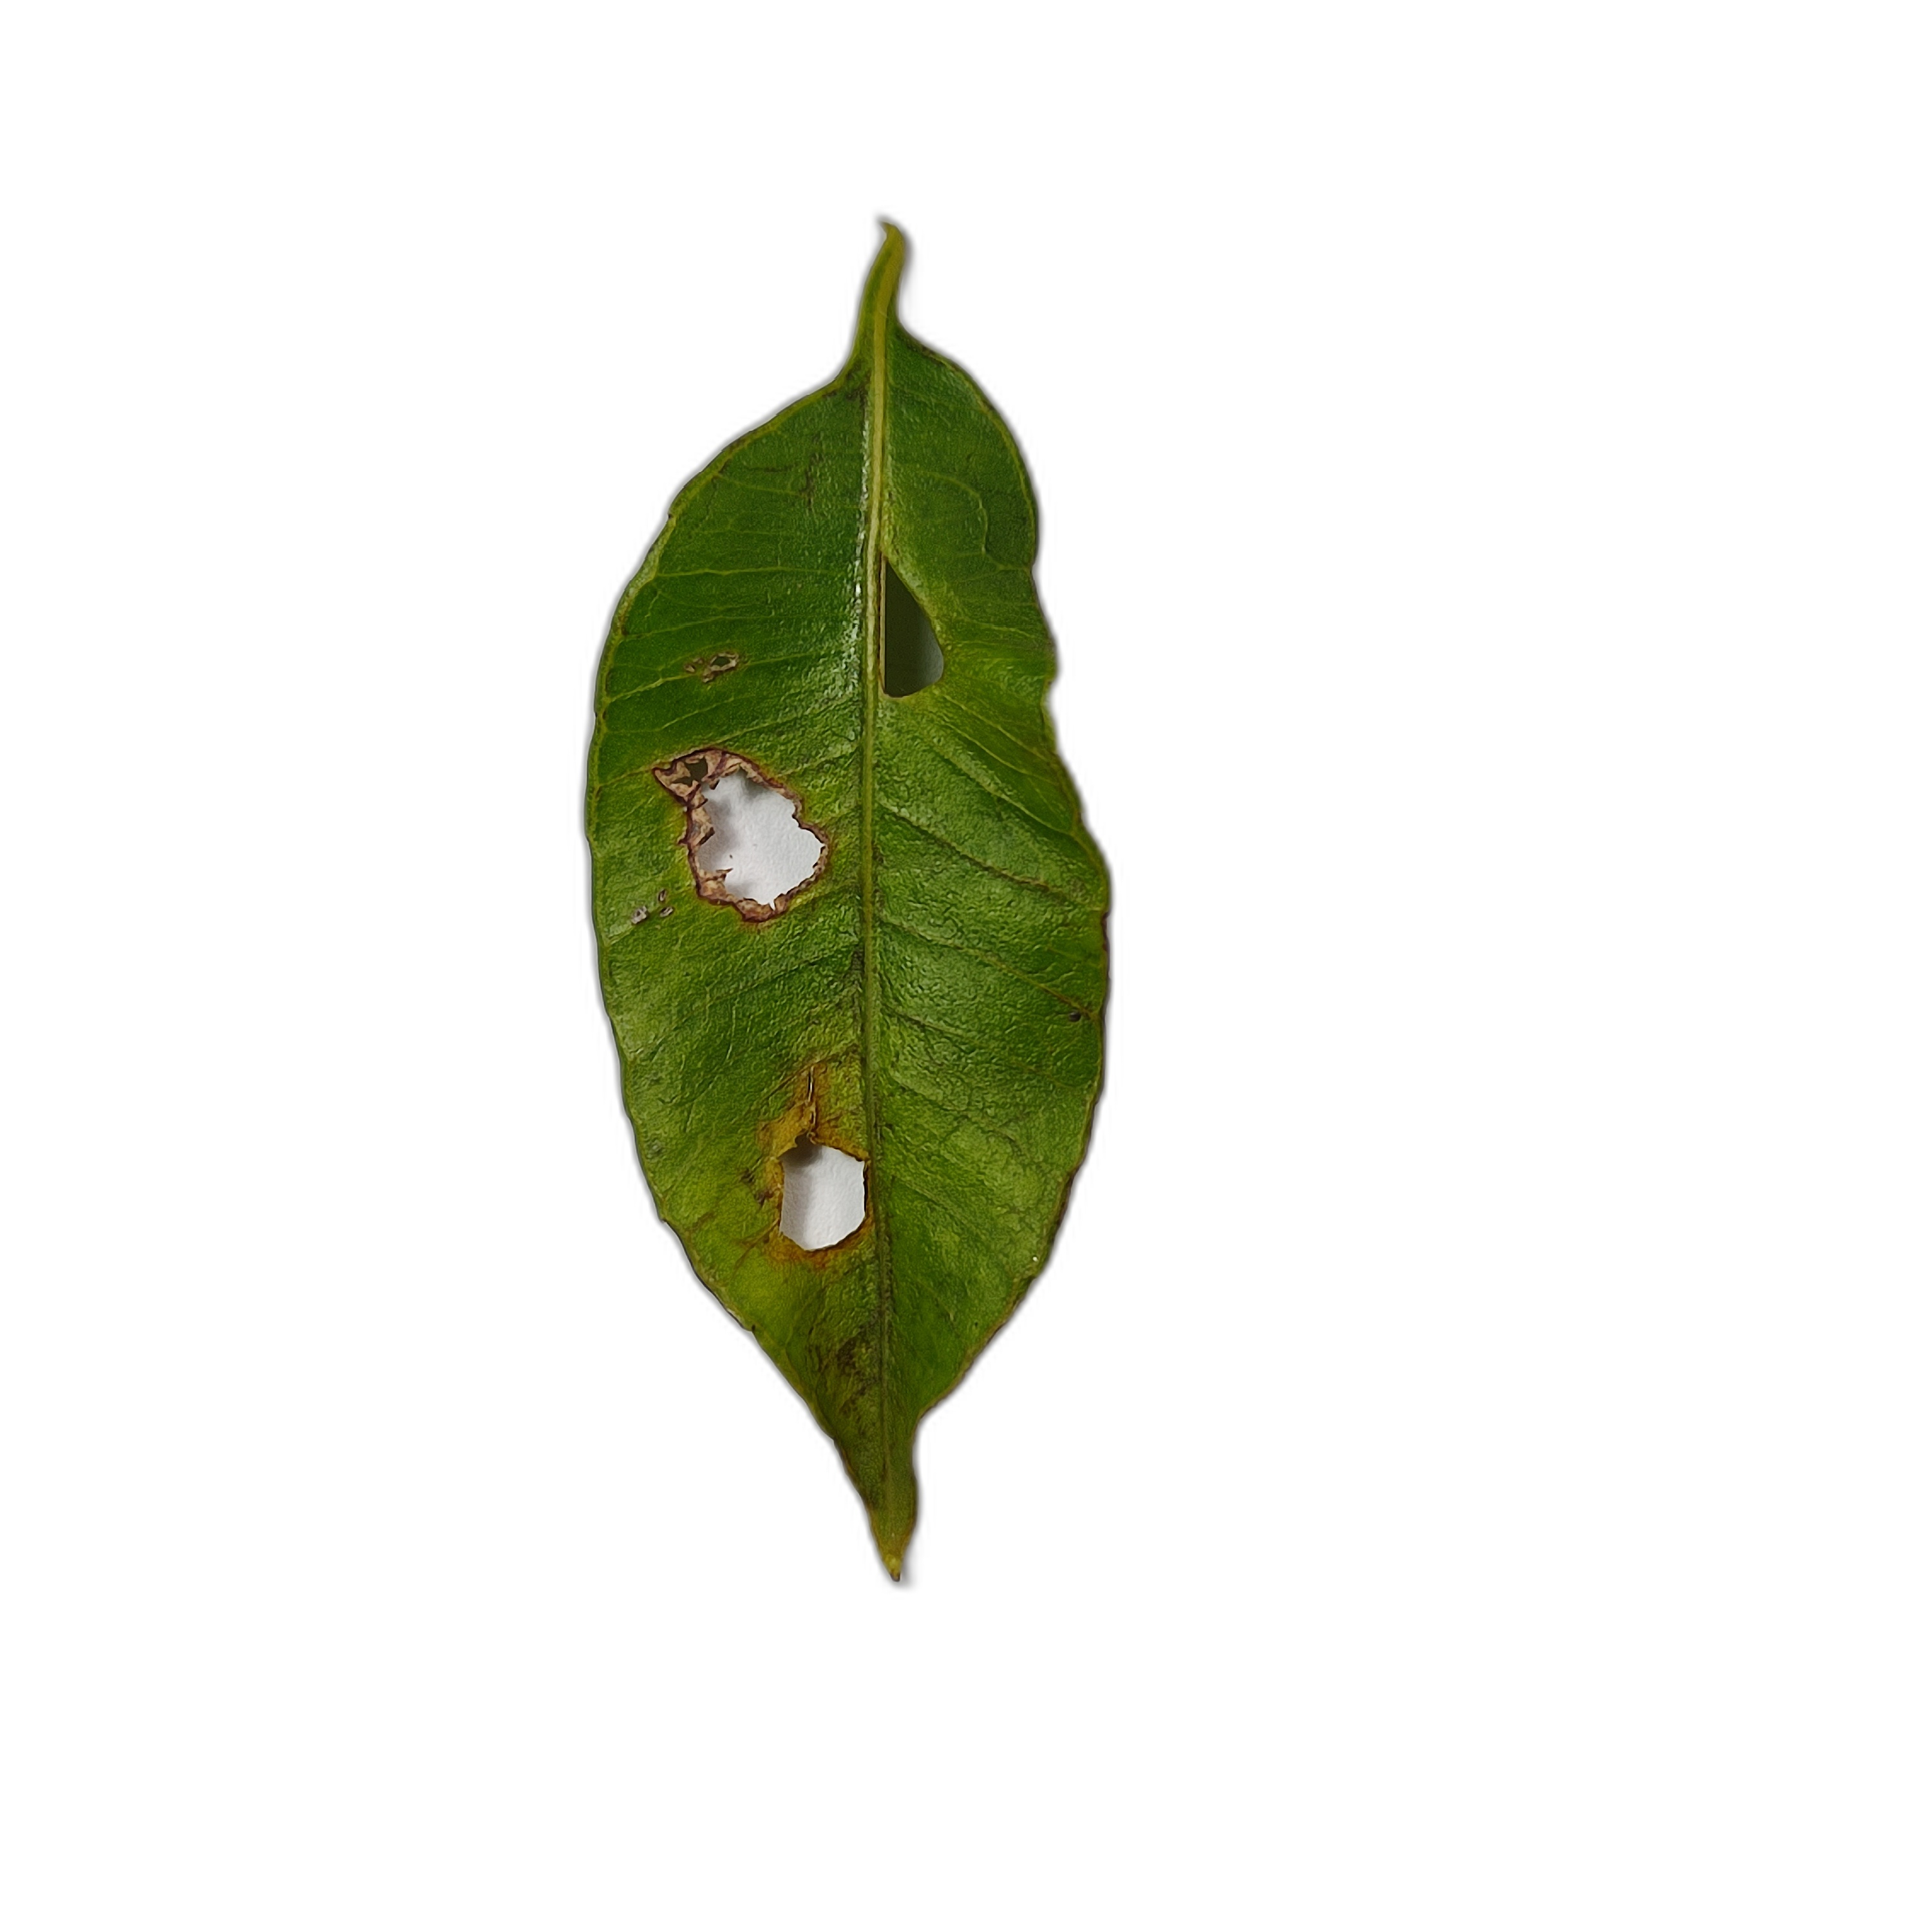
Label: not_healthy